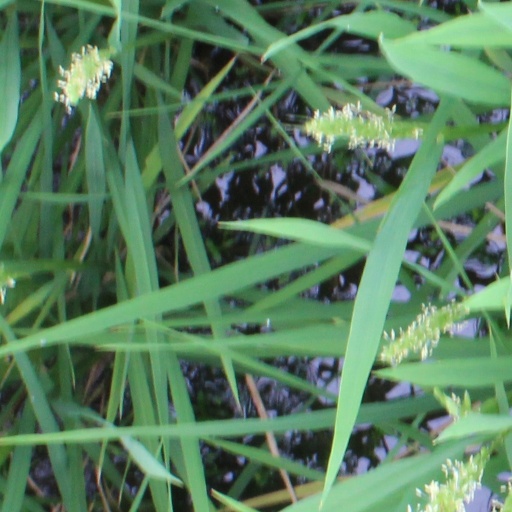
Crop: rice